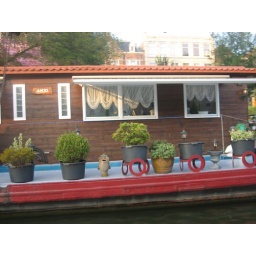
The blue streak in the foreground is a one lane swimming pool on a barge strapped to this houseboat. Craziness!